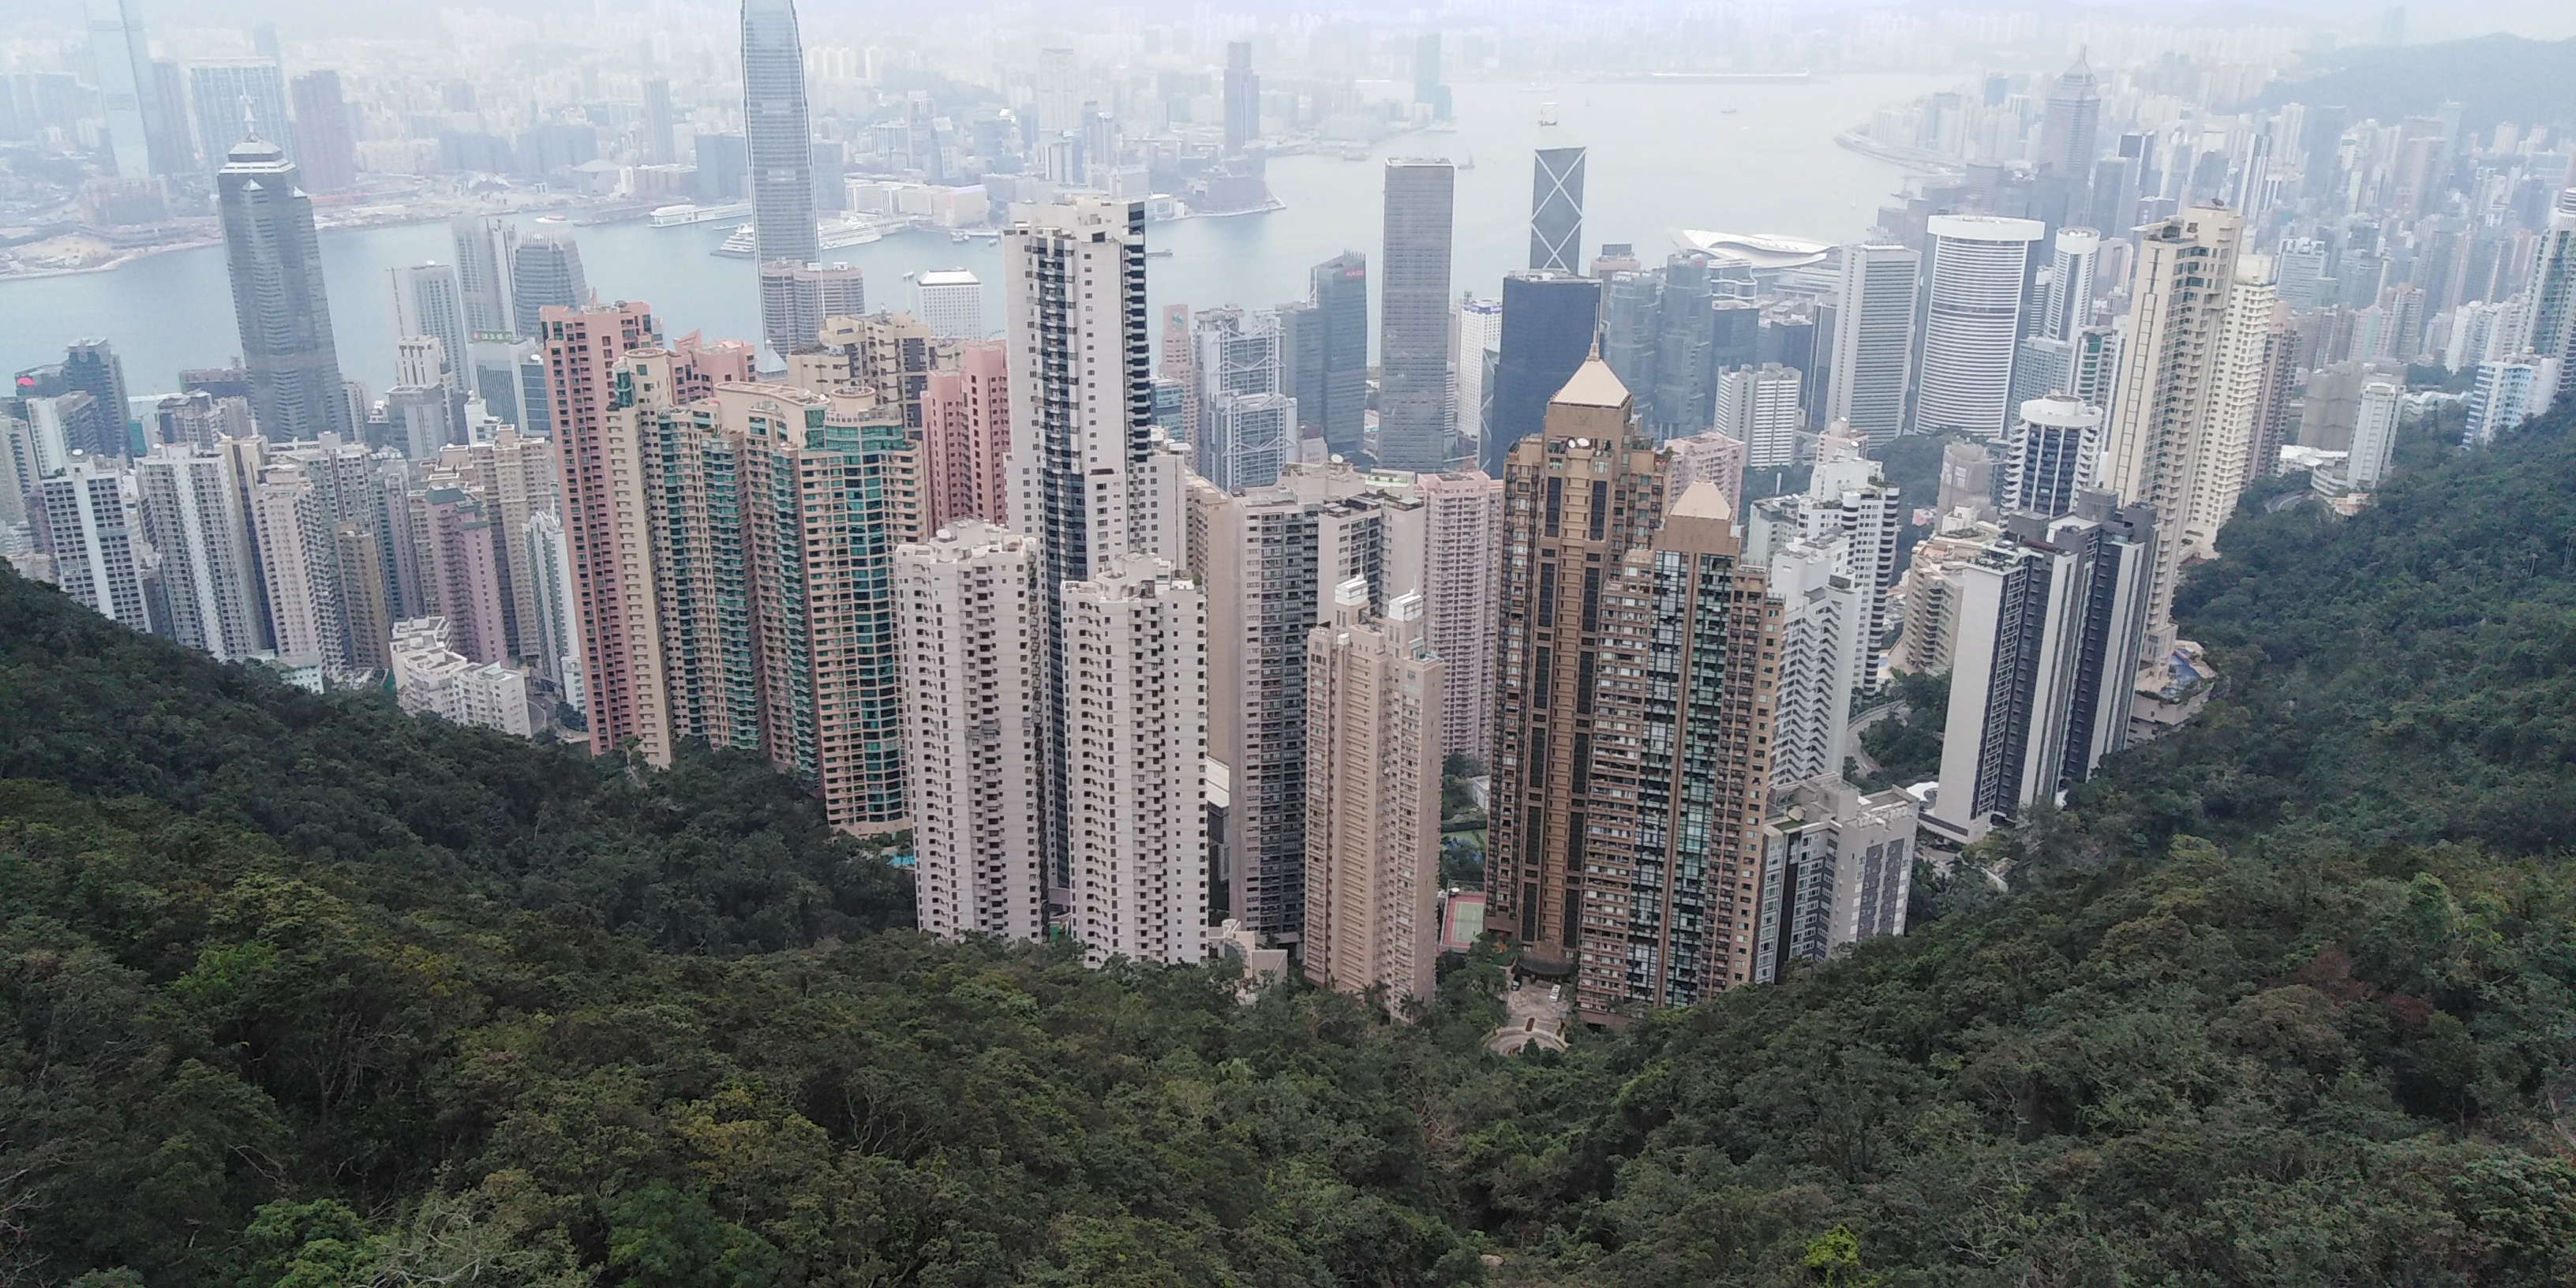
the peak, hong kong, skyline, building, skyscraper, sky, property, daytime, world, tower, nature, tree, plant, tower block, condominium, vegetation, urban design, biome, atmospheric phenomenon, residential area, neighbourhood, cityscape, landscape, commercial building, real estate, city, landmark, mixed use, metropolis, house, bird's eye view, downtown, suburb, horizon, wilderness, water, cloud, hill, apartment, headquarters, aerial photography, jungle, natural landscape, corporate headquarters, tourism, haze, forest